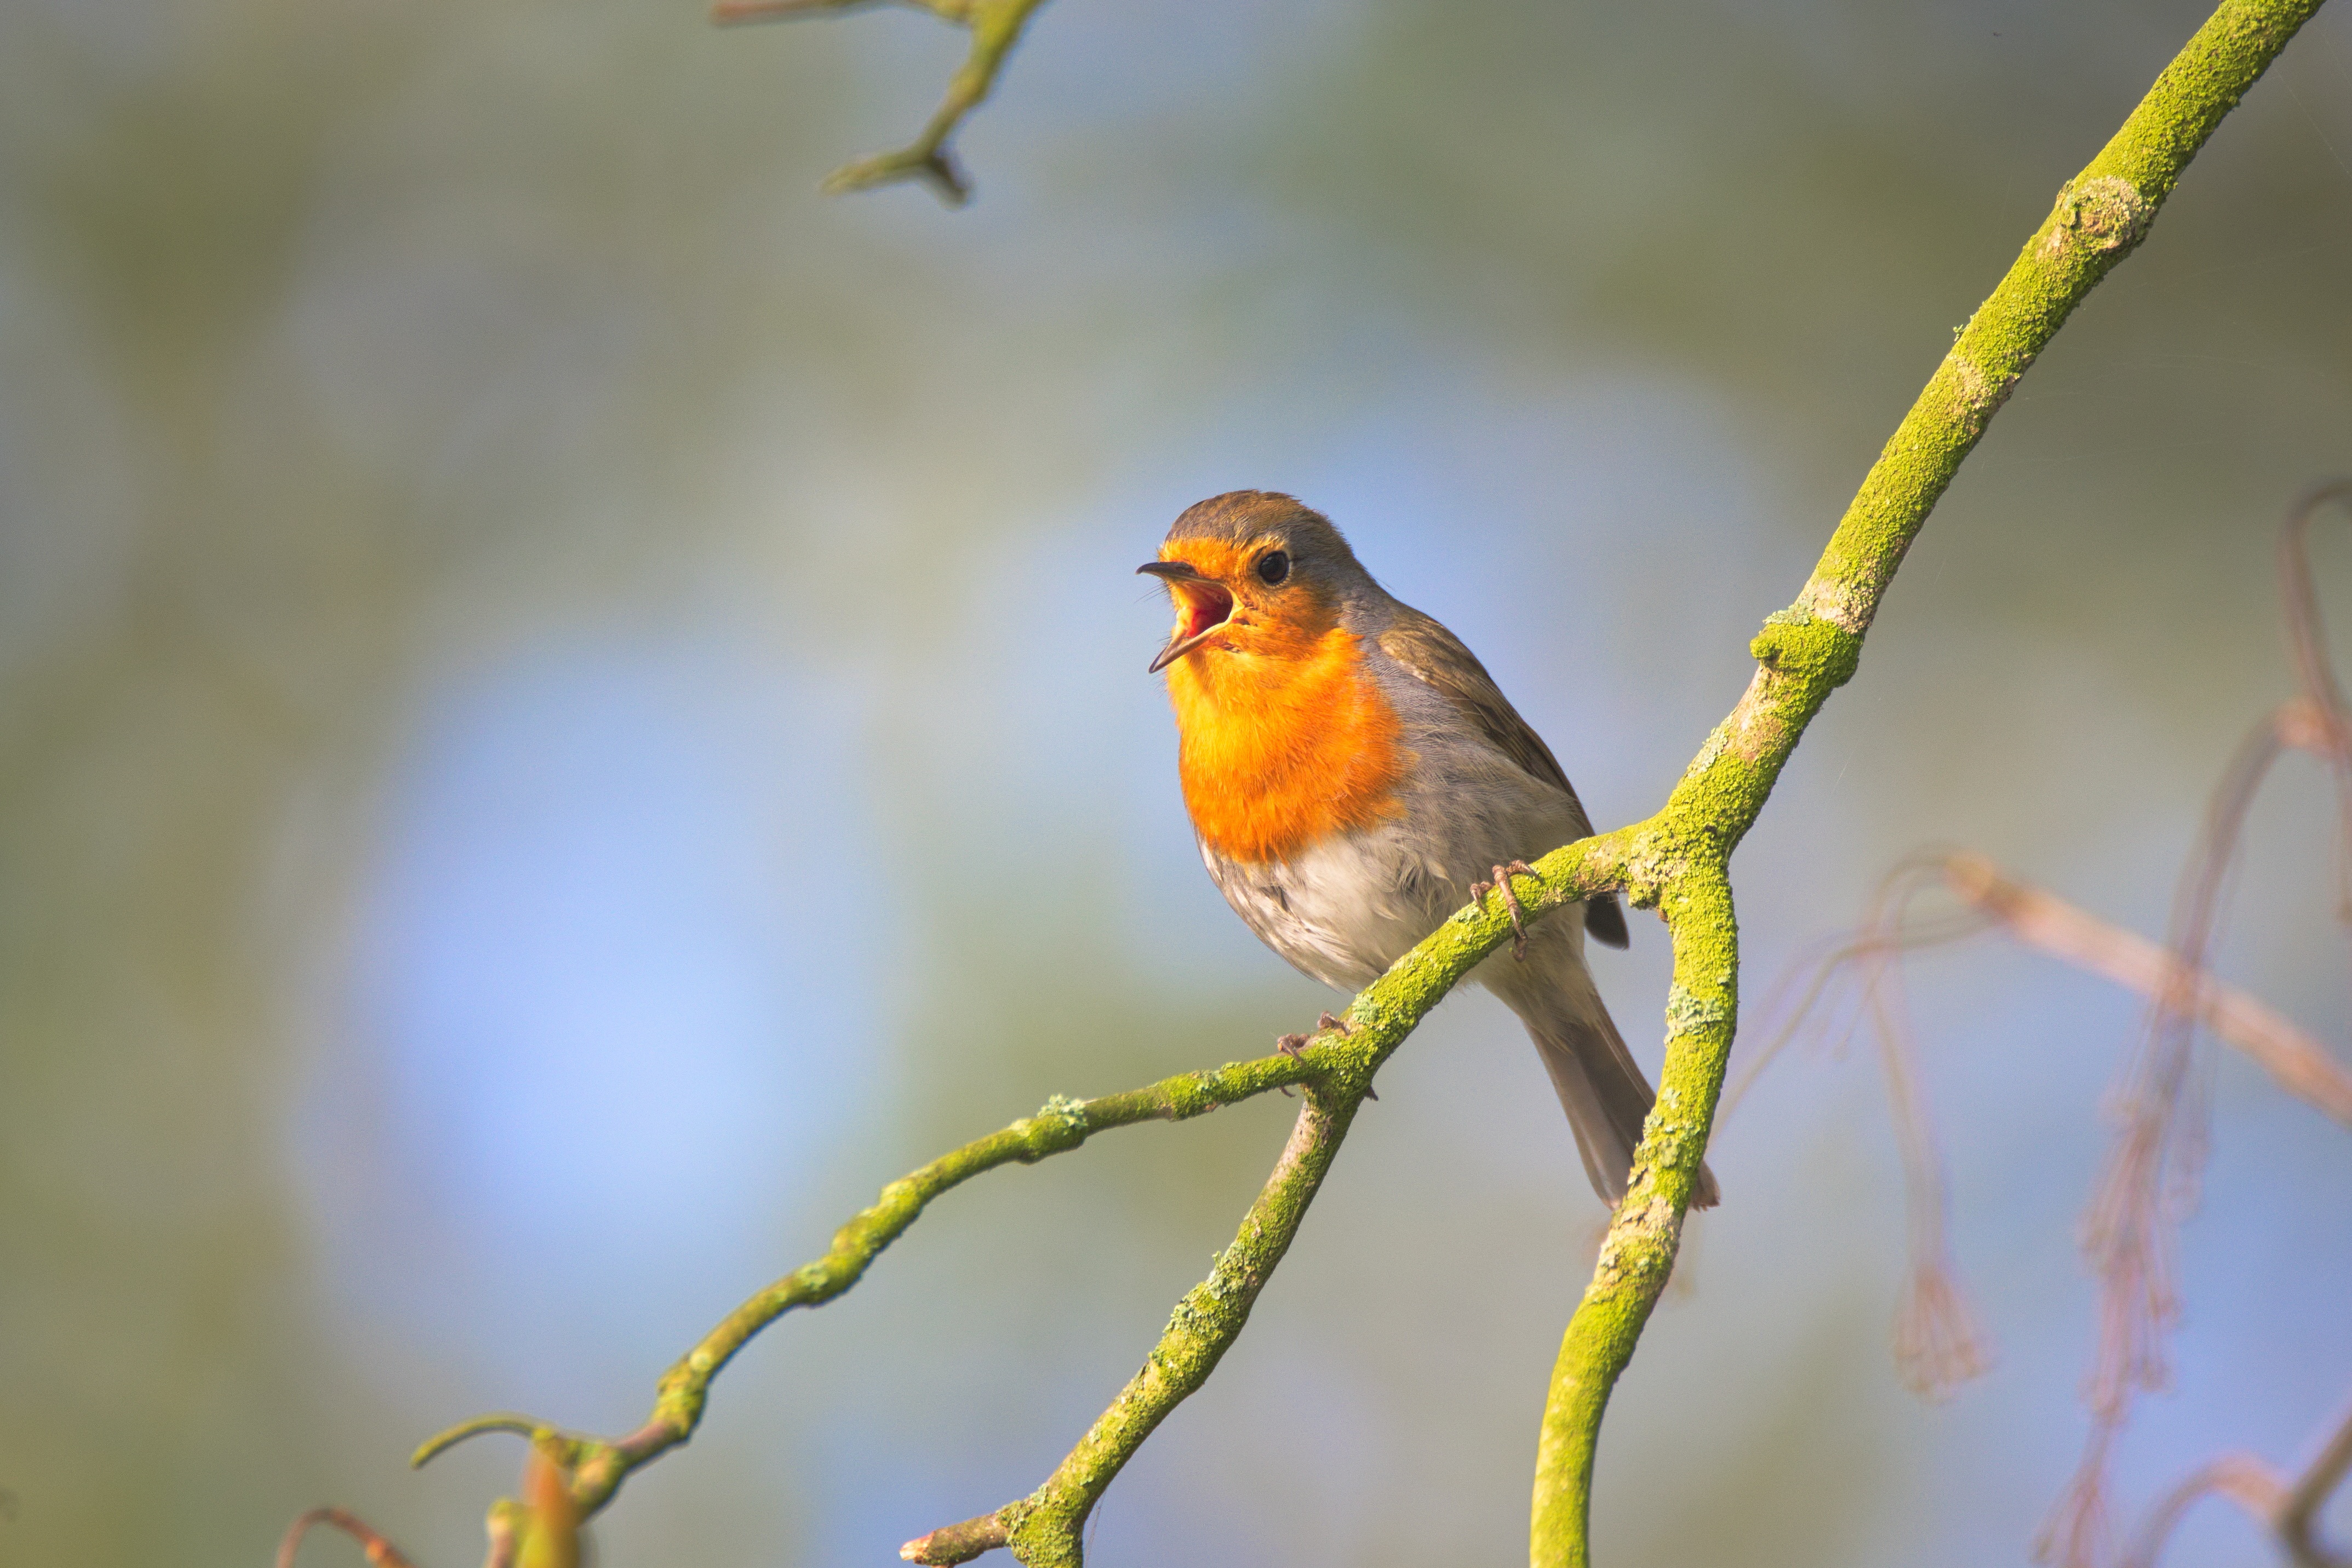
nature, branch, bird, flower, wildlife, beak, small, yellow, close, robin, fauna, close up, sing, aesthetic, vertebrate, finch, songbirds, macro photography, small bird, garden bird, sings, old world flycatcher, perching bird, european robin